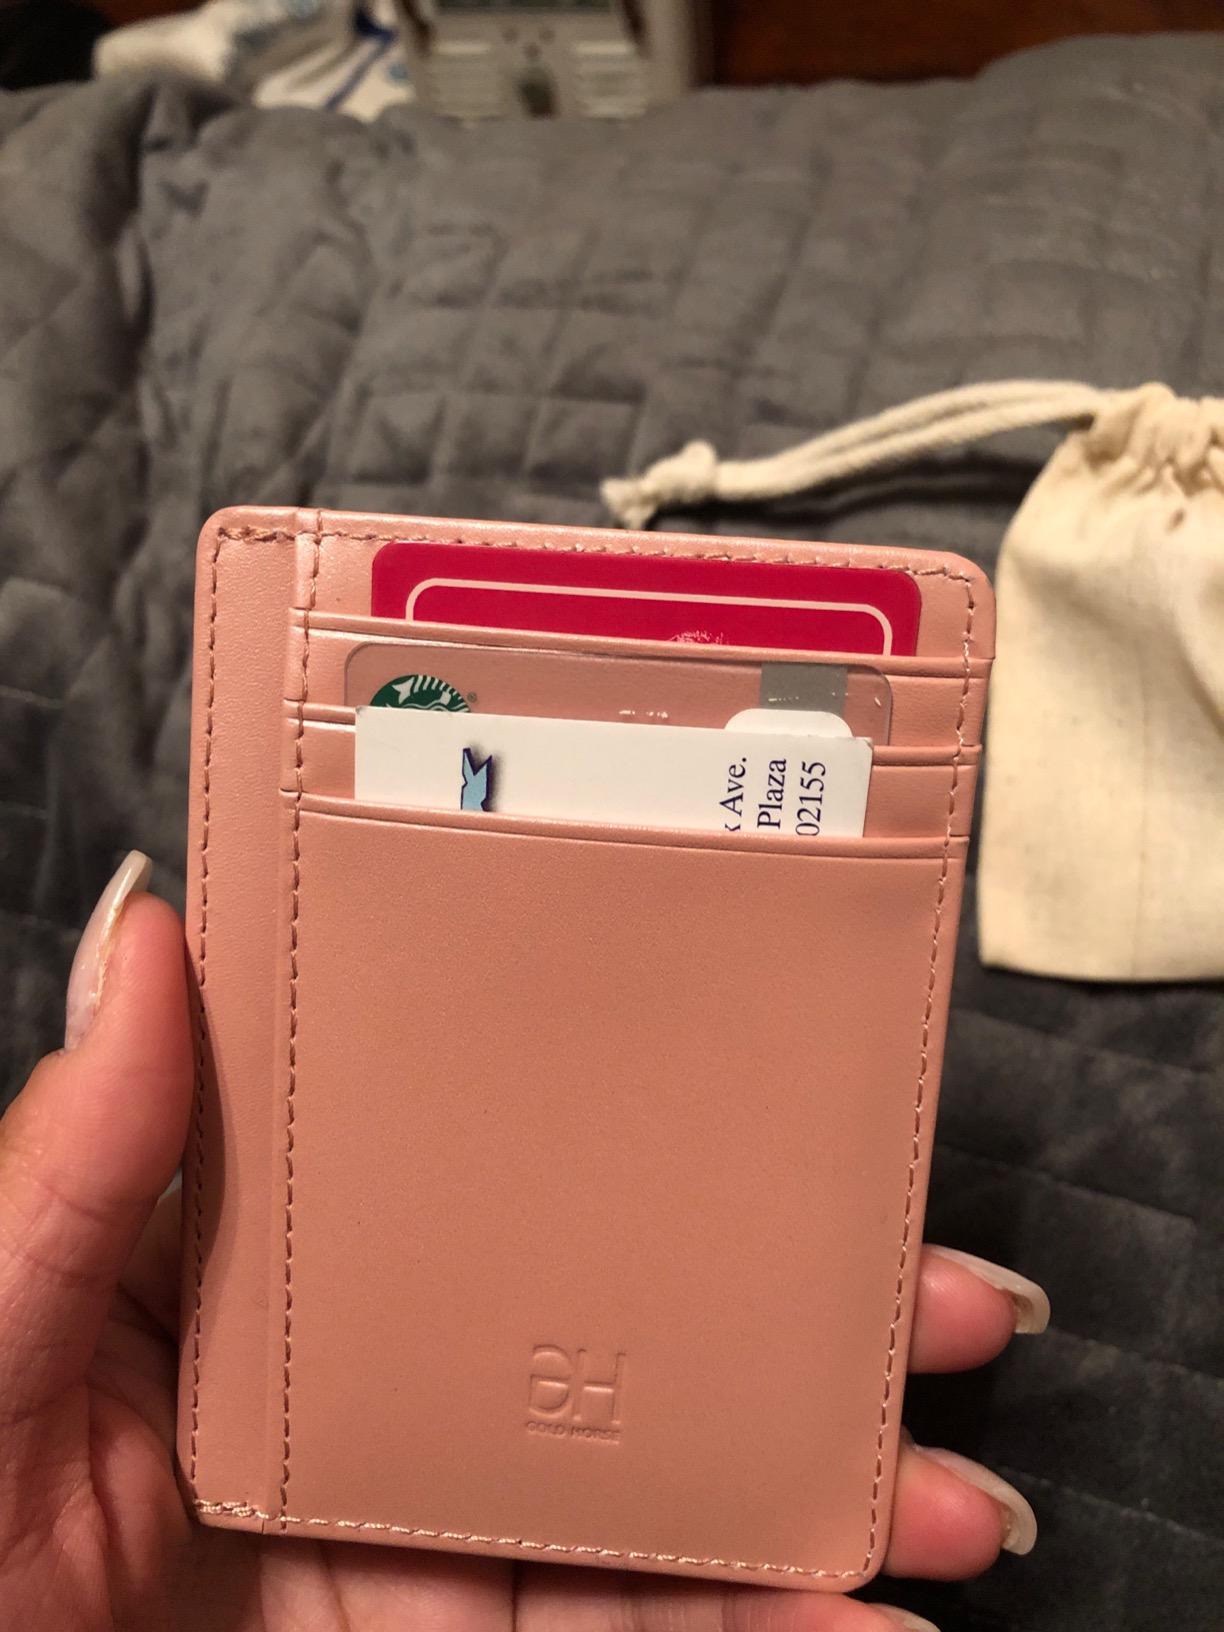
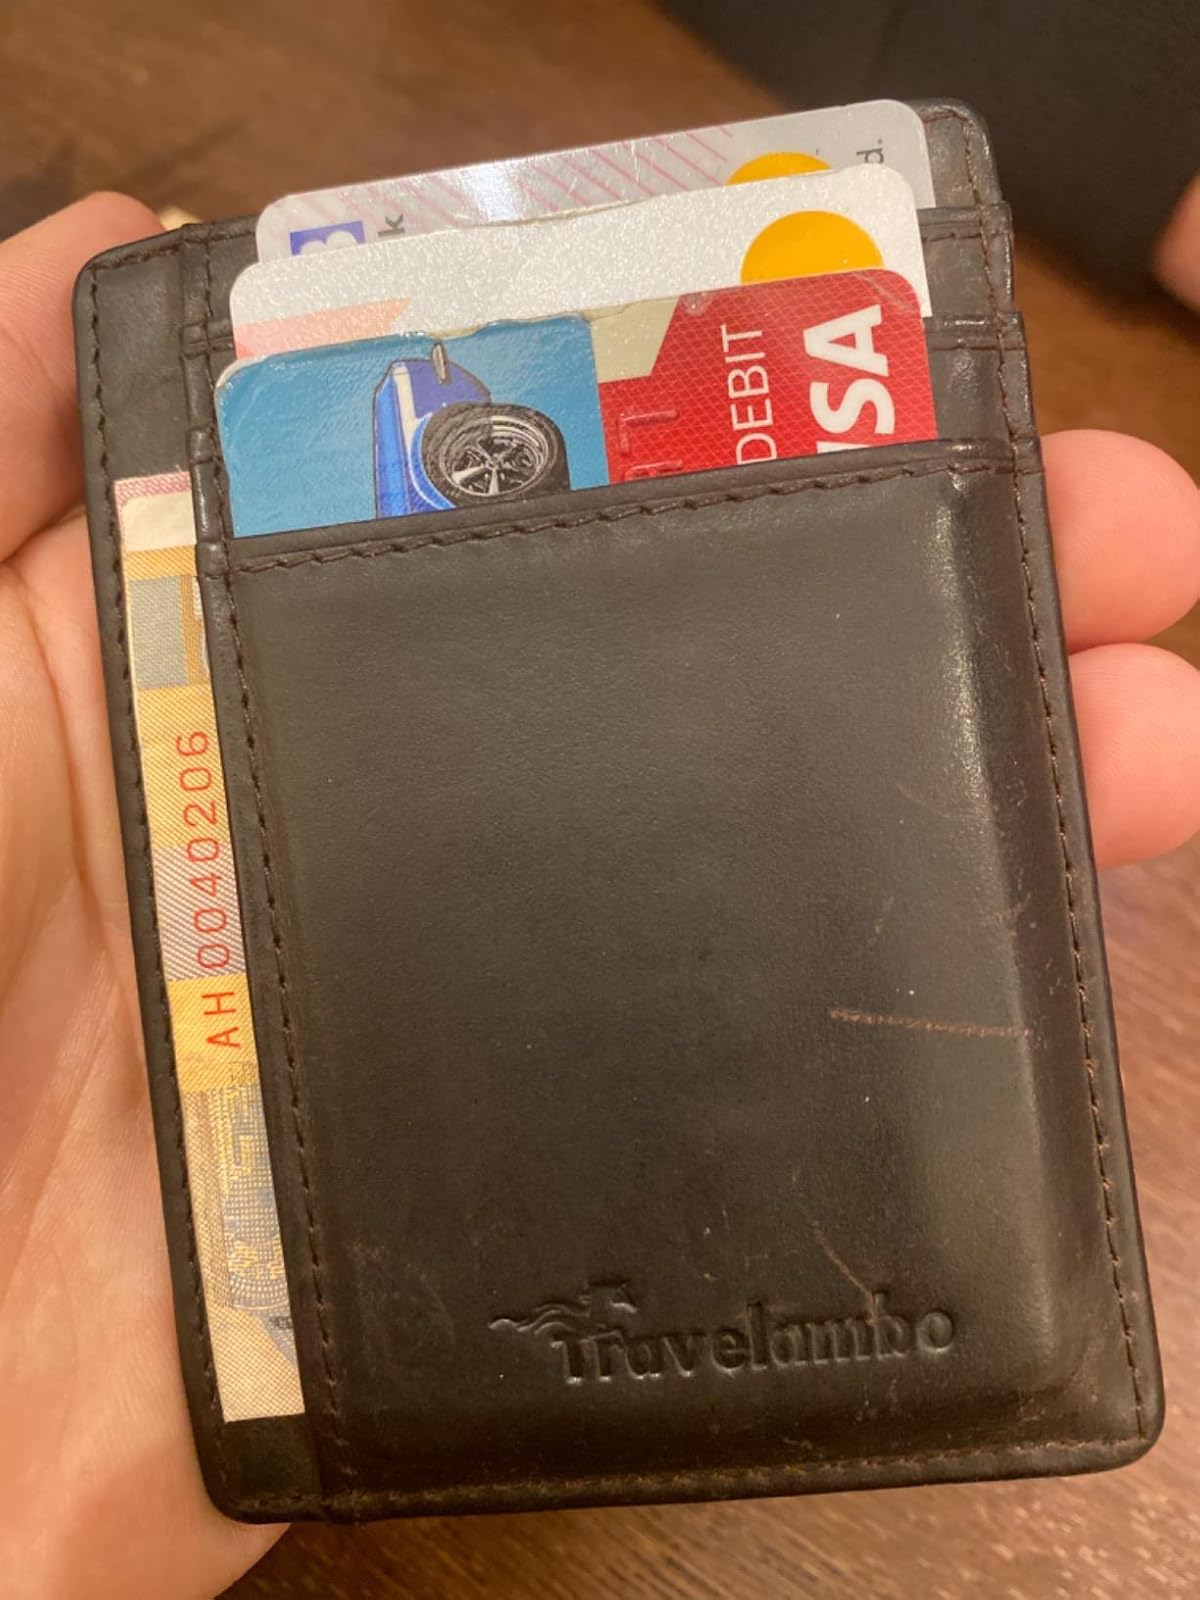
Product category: accessories_wallet
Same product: no